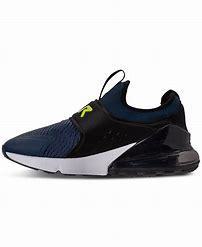
Brand: Nike
Model: Air Max 270 Extreme